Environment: real
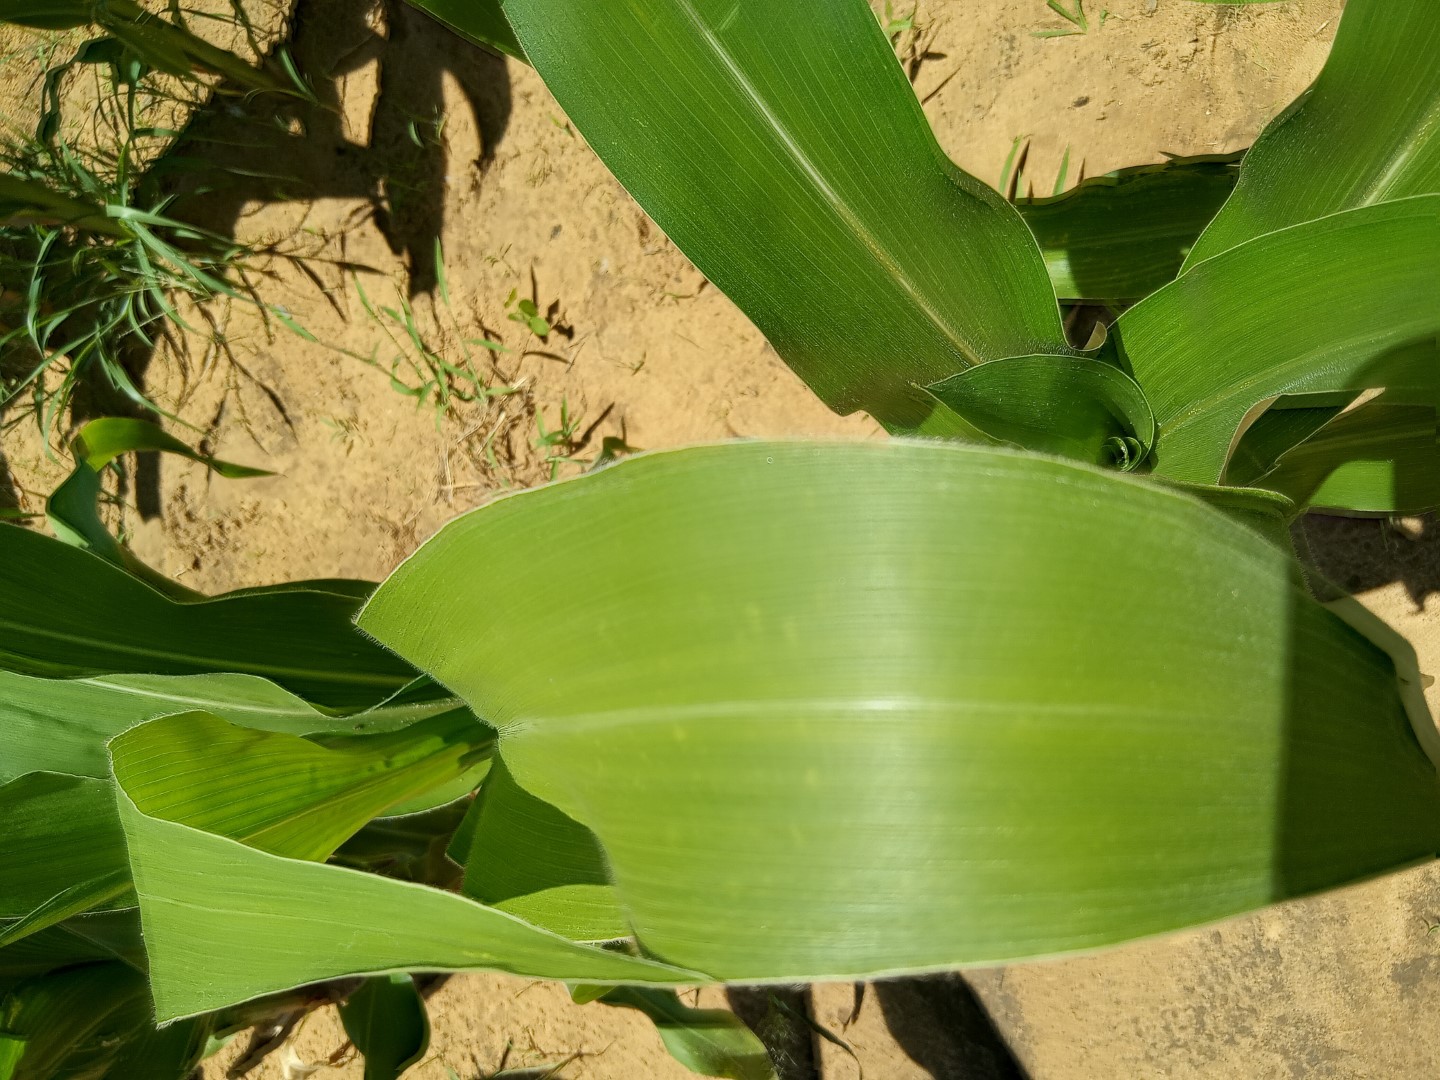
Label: healthy